Identification studies of UFOs

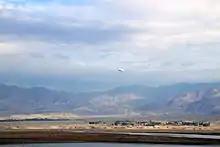

Both BBSR and Hendry found that three classes of objects or phenomena—astronomical, aircraft, or balloons—accounted for a large majority of identifiable UFO reports (referred to as IFOs), 86% and 83% in the two studies. For example, in Hendry's study, bright stars and planets made up 29% of all cases while meteors (and to a much lesser extent, re-entering space debris) made up 9%. Hovering aircraft such as helicopters or blimps, or aircraft that appear to be hovering, such as airplanes seen at night from the front with their headlights on as they approach for landing can often confuse witnesses, as can aircraft strobe lights. BBSR reported a much higher percentage of balloons than Hendry.